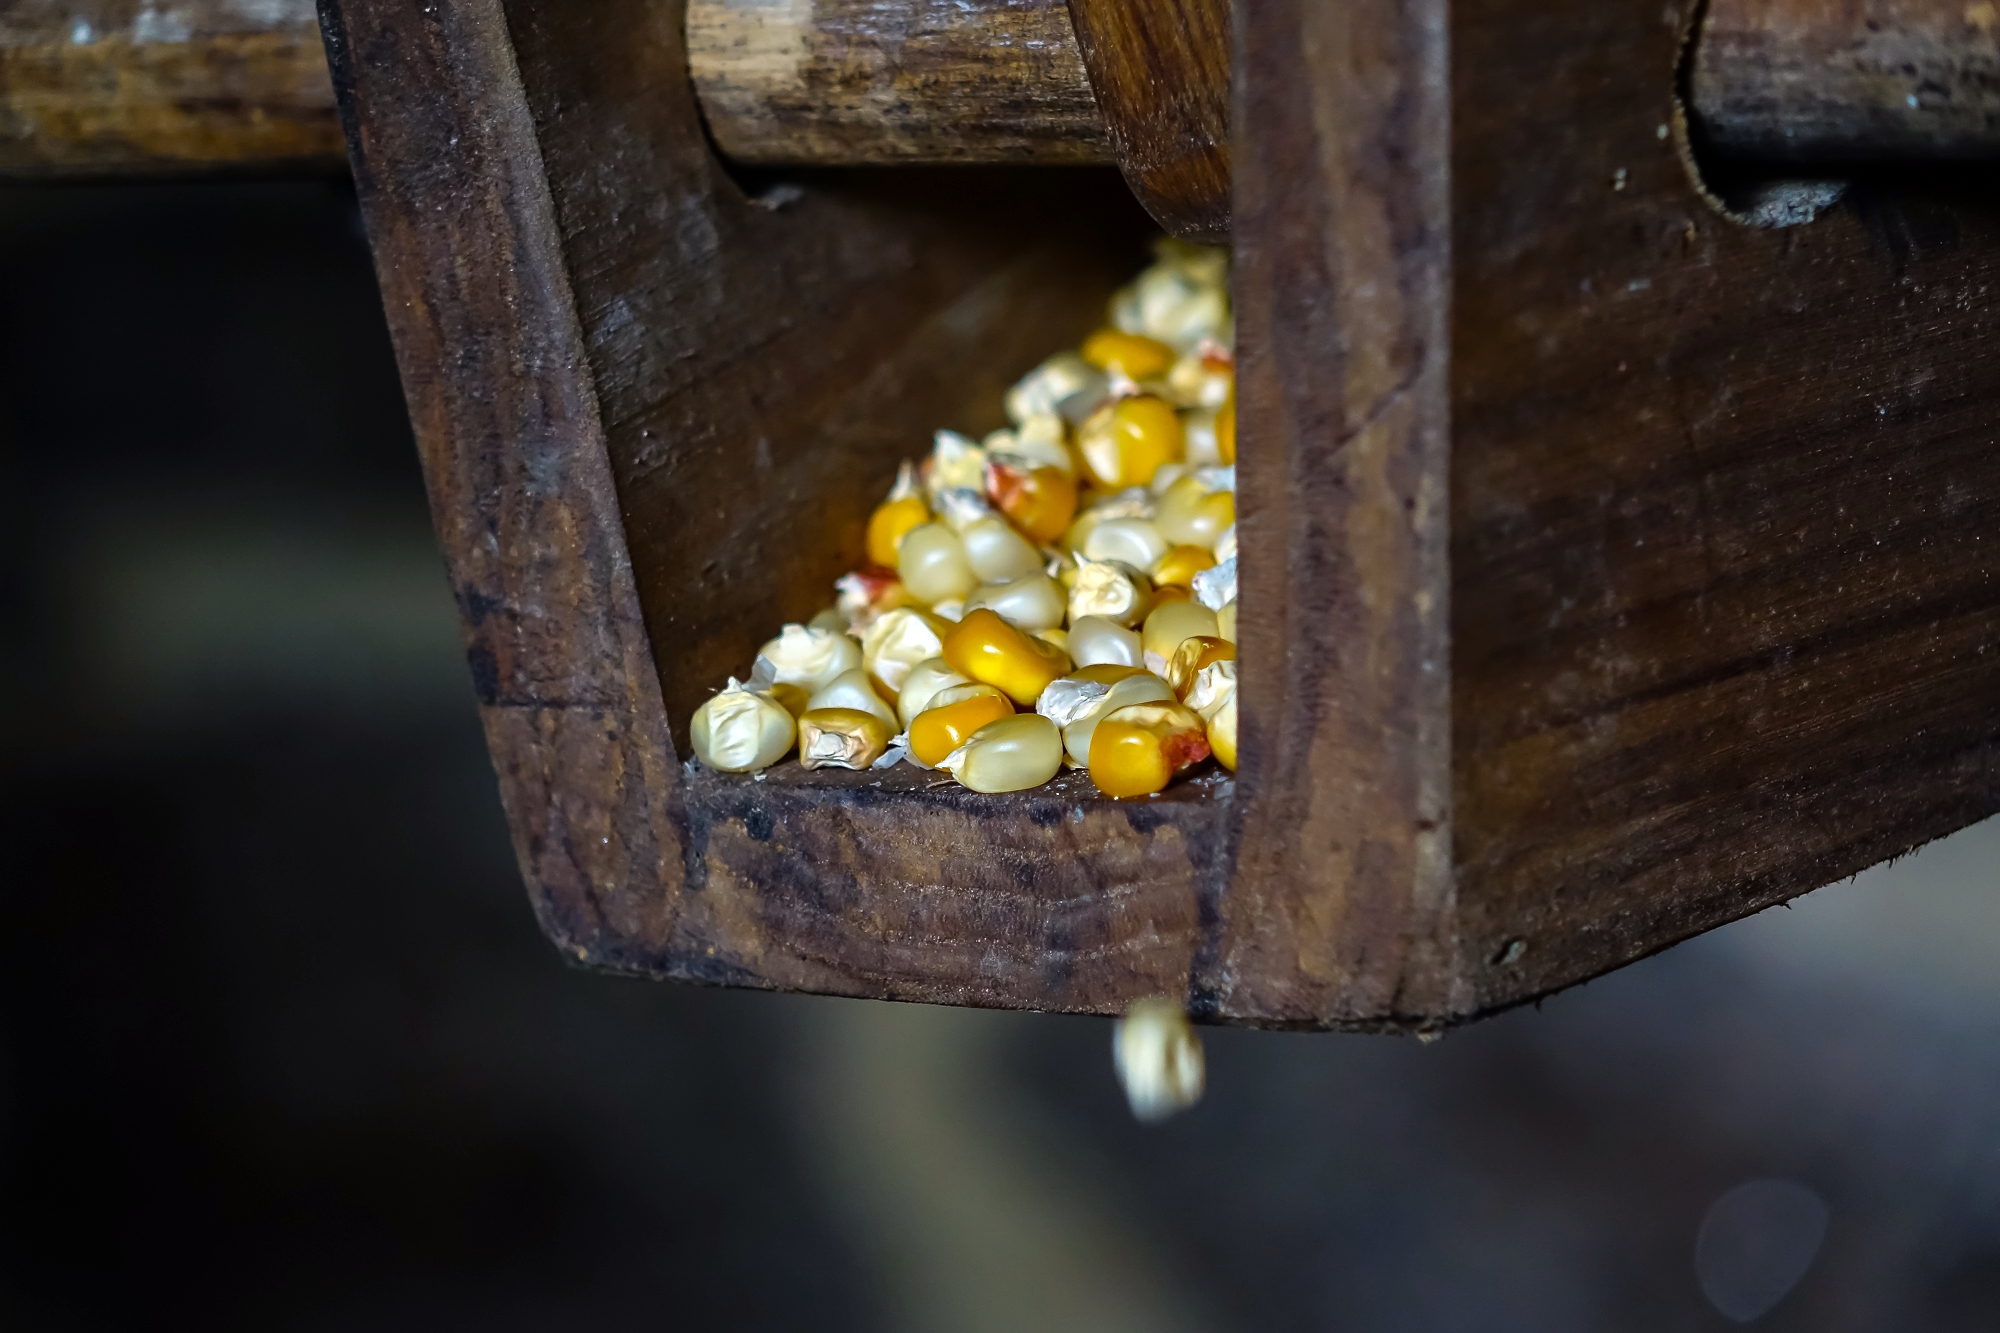
branch, wood, macro, lighting, close up, ggl1, gaby1, xovesphoto, varios, some, sonyrx10, rx10, gphoto, xelodegalicia, bird feeder, macro photography, gabrielcoru a